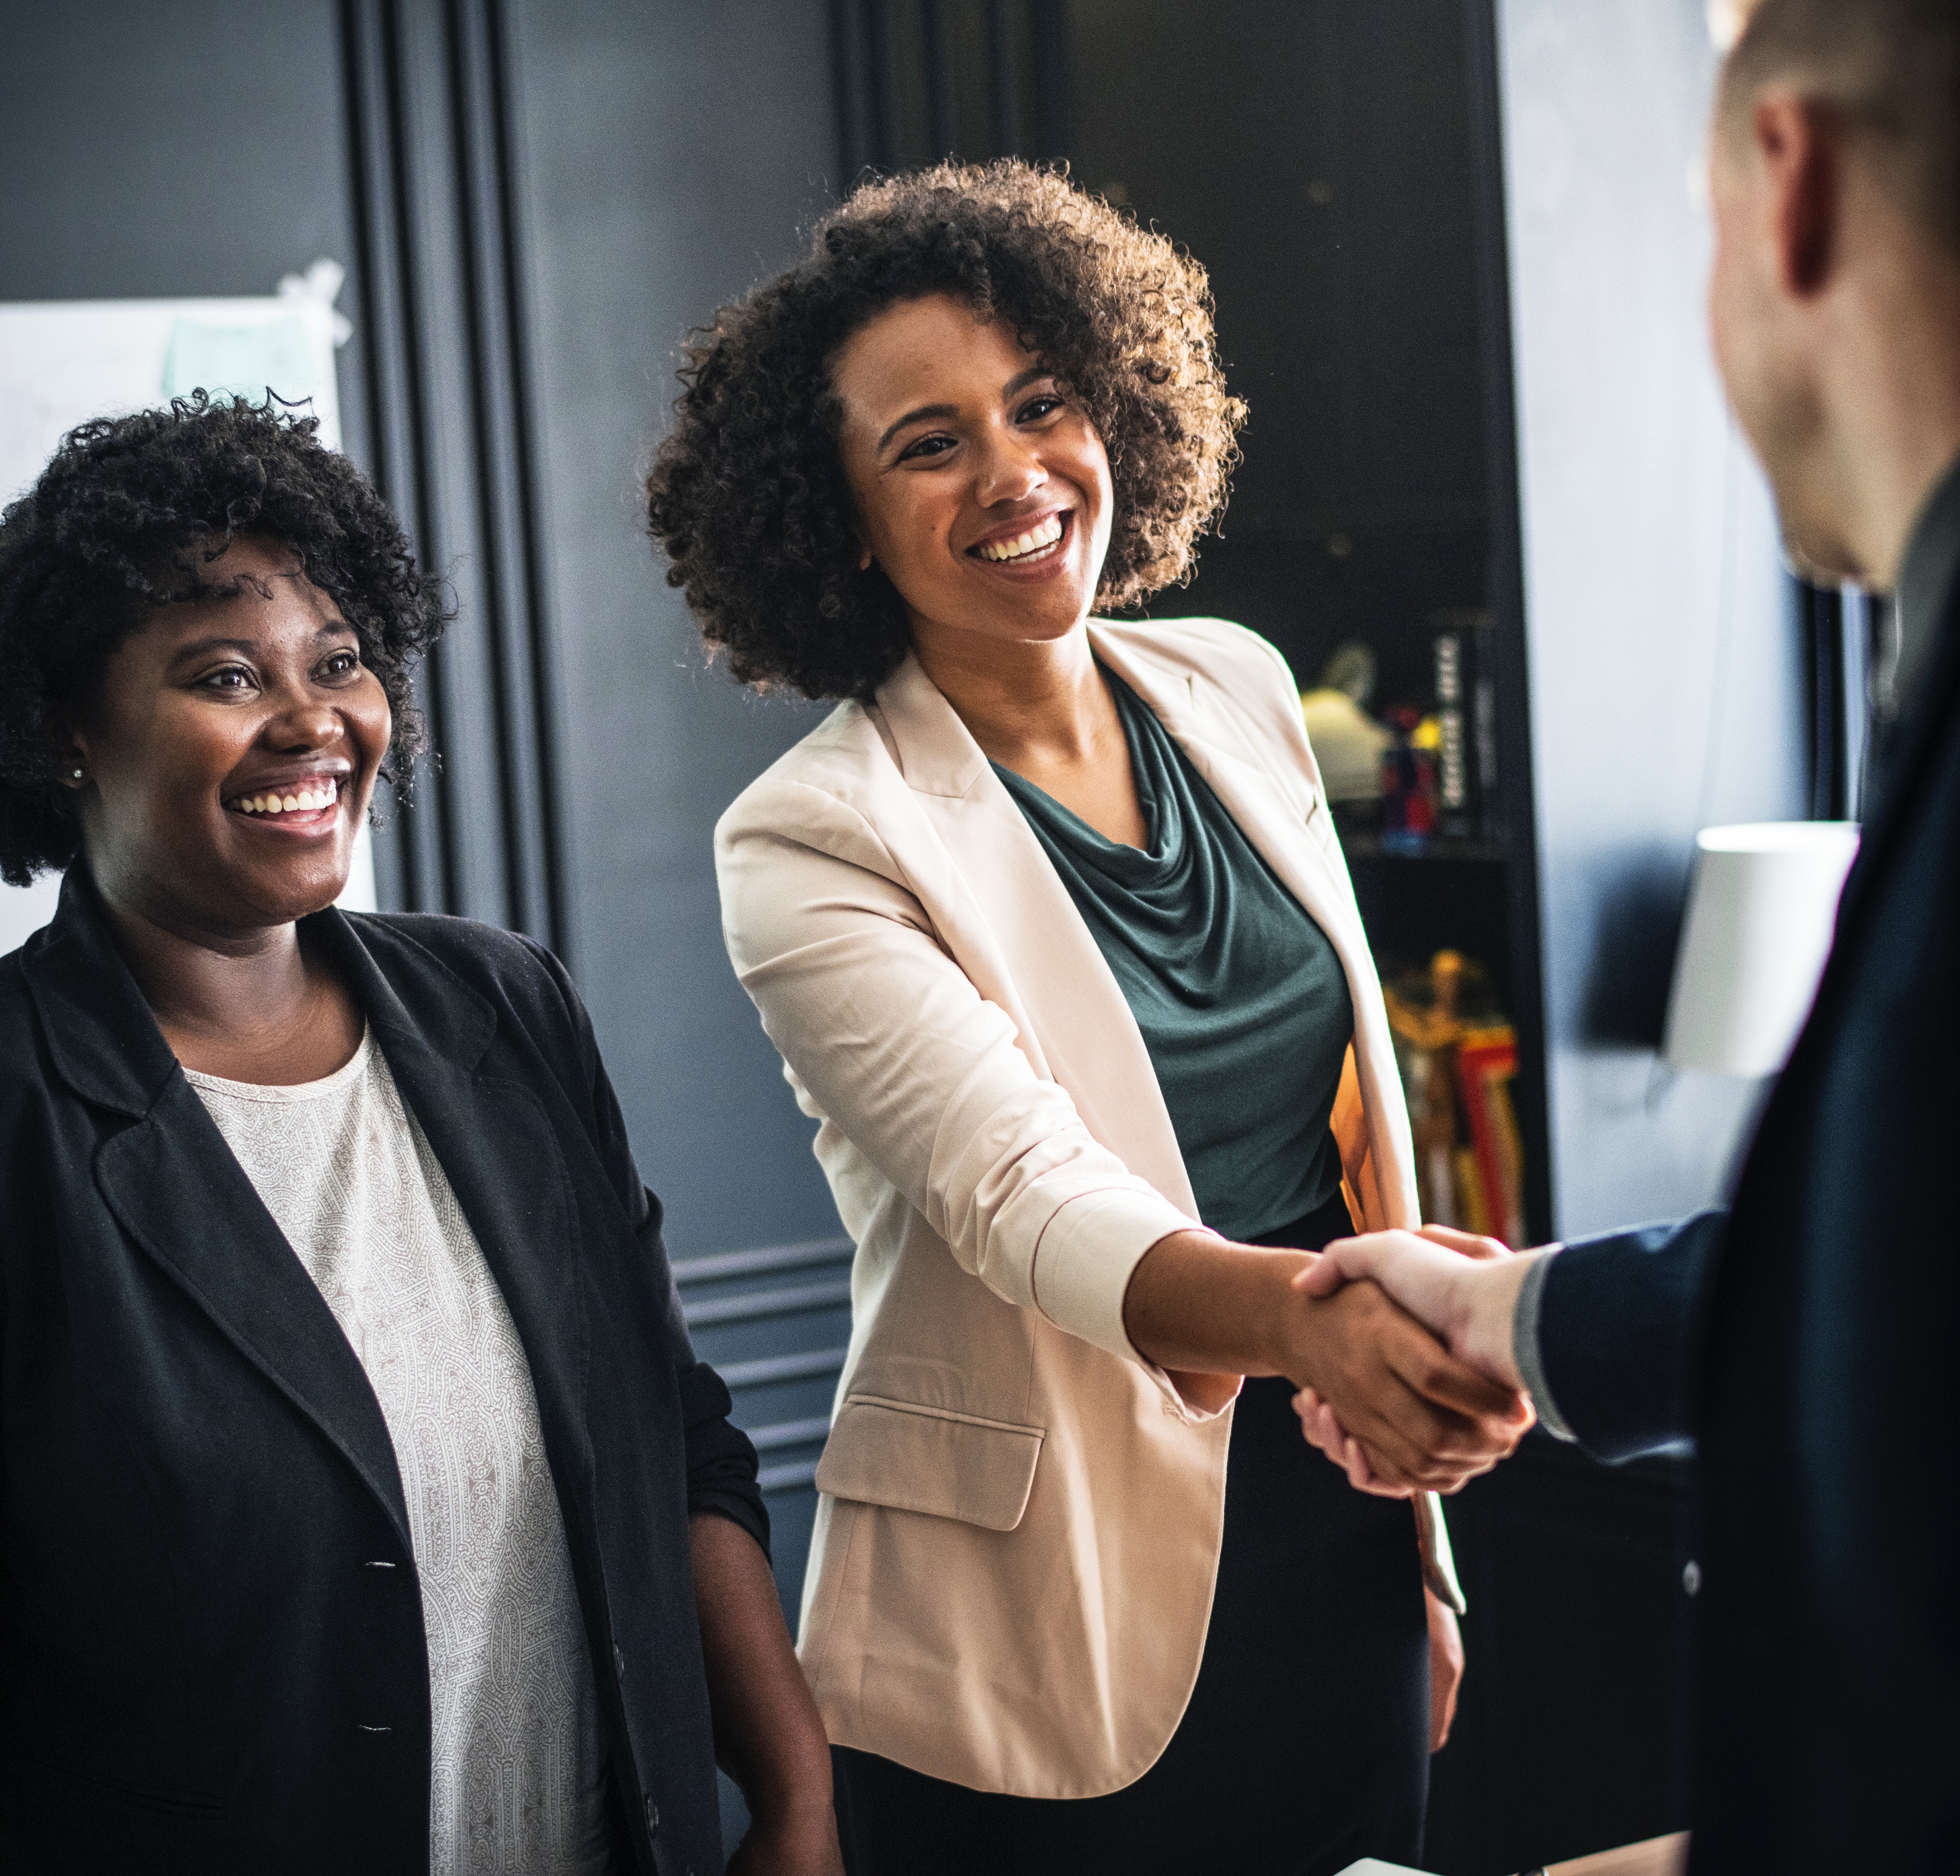
hairstyle, fashion, outerwear, event, suit, fashion design, design, formal wear, conversation, white collar worker, room, blazer, smile, photography, gesture, job, fashion accessory, style, performance